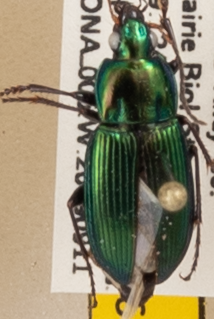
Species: Poecilus chalcites
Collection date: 2019-09-11
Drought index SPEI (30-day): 1.498
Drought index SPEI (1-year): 1.69
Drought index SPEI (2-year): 1.029